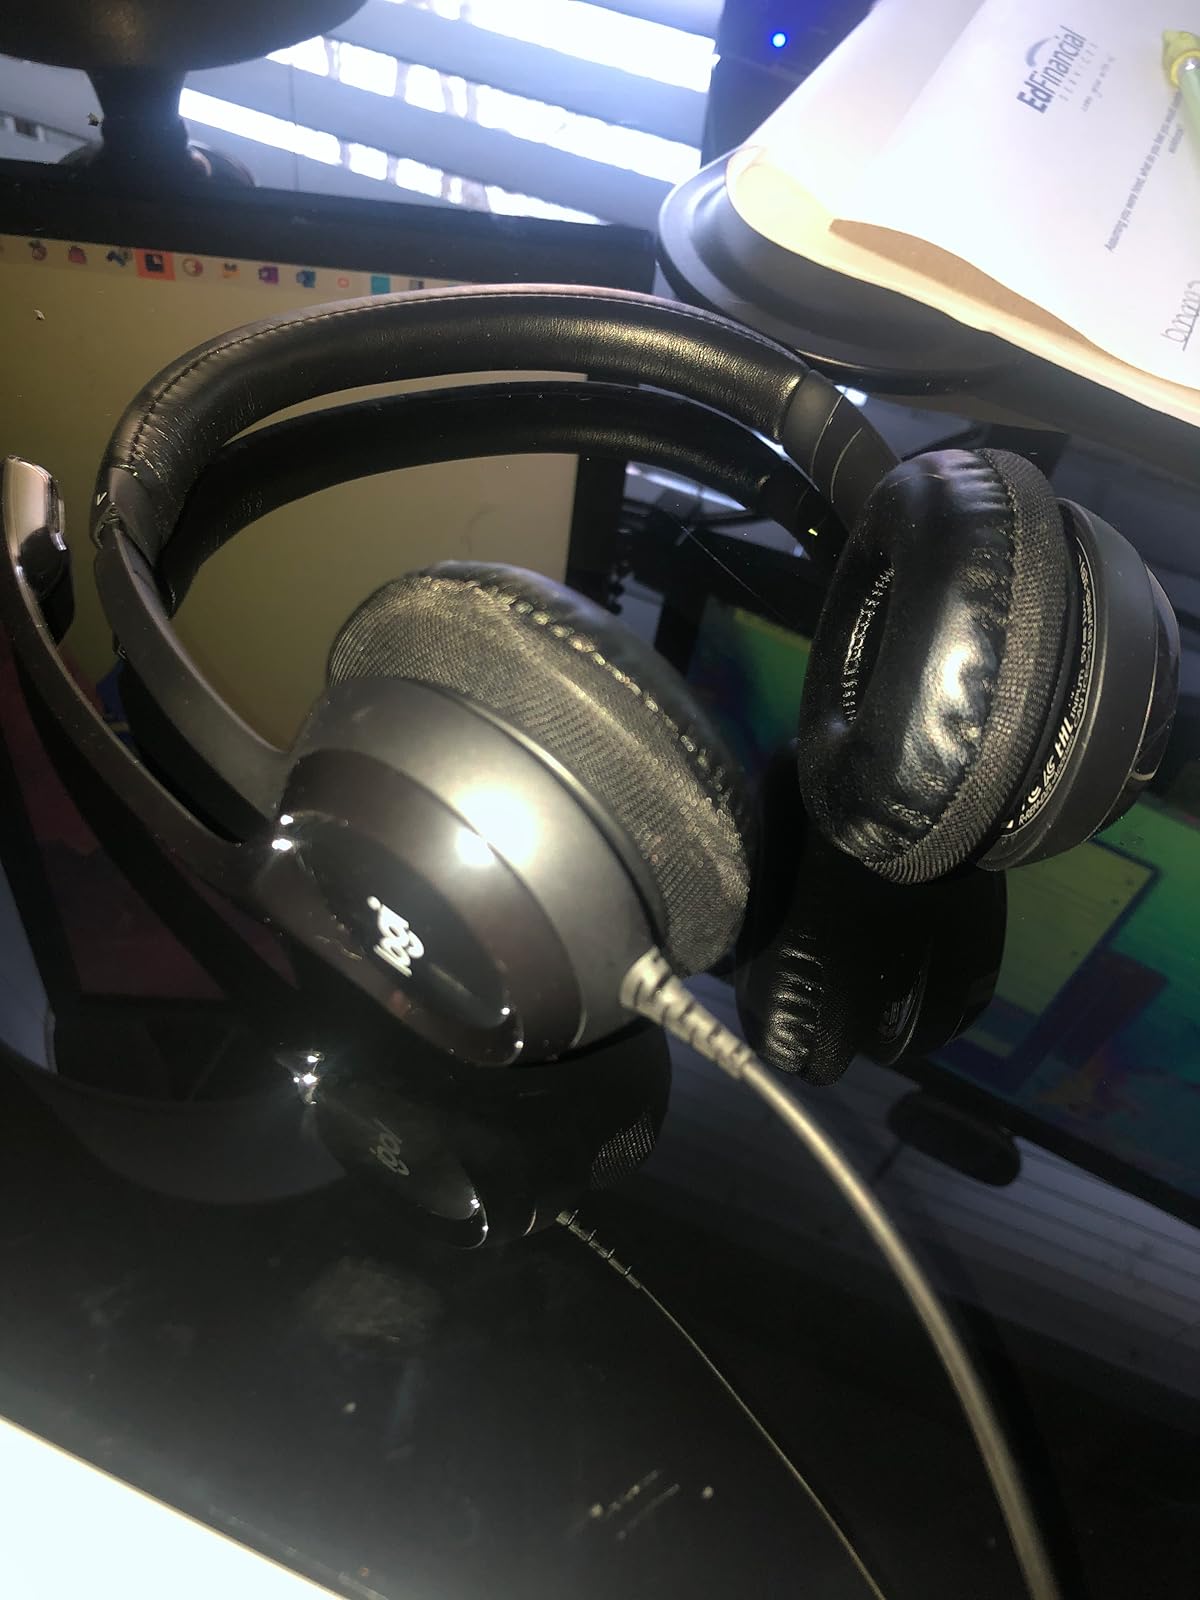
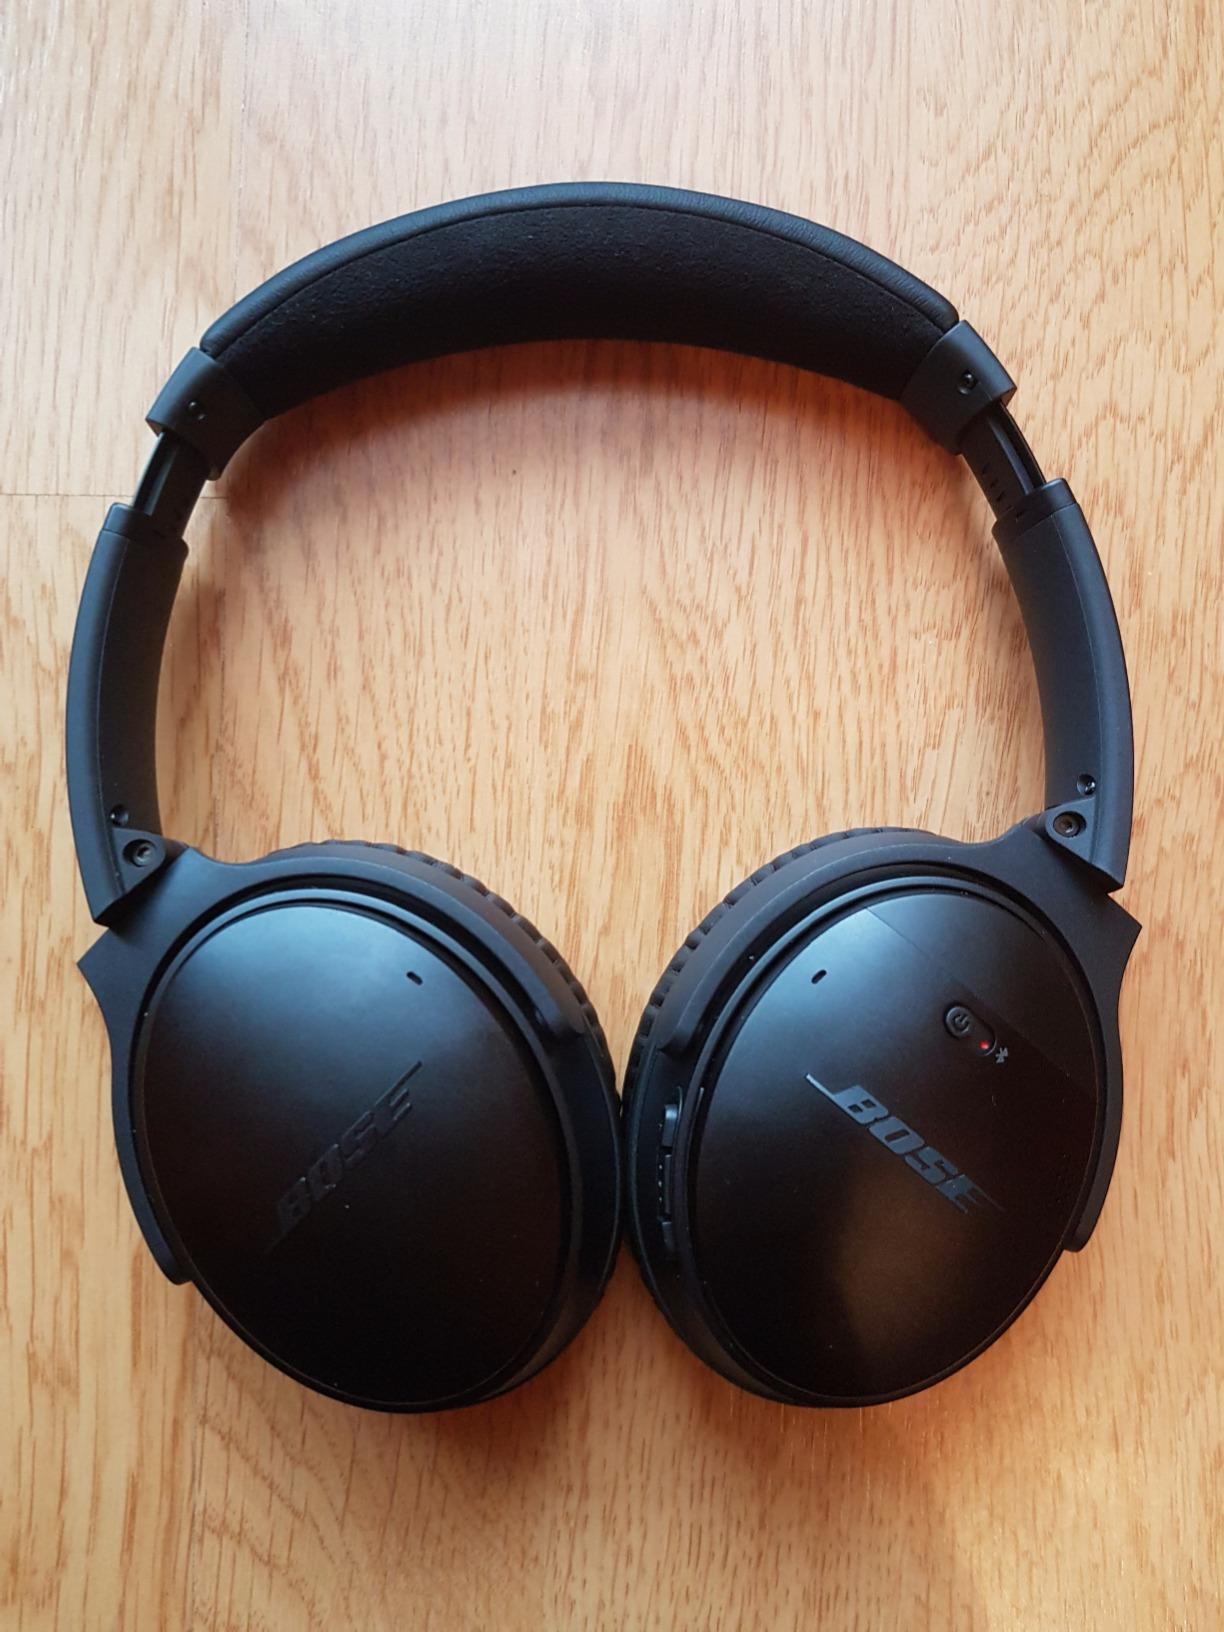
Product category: headphones
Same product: no